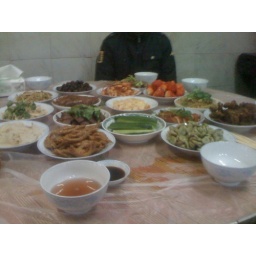
the chicken feet were placed in front of me and homemade wine was poured into my bowl